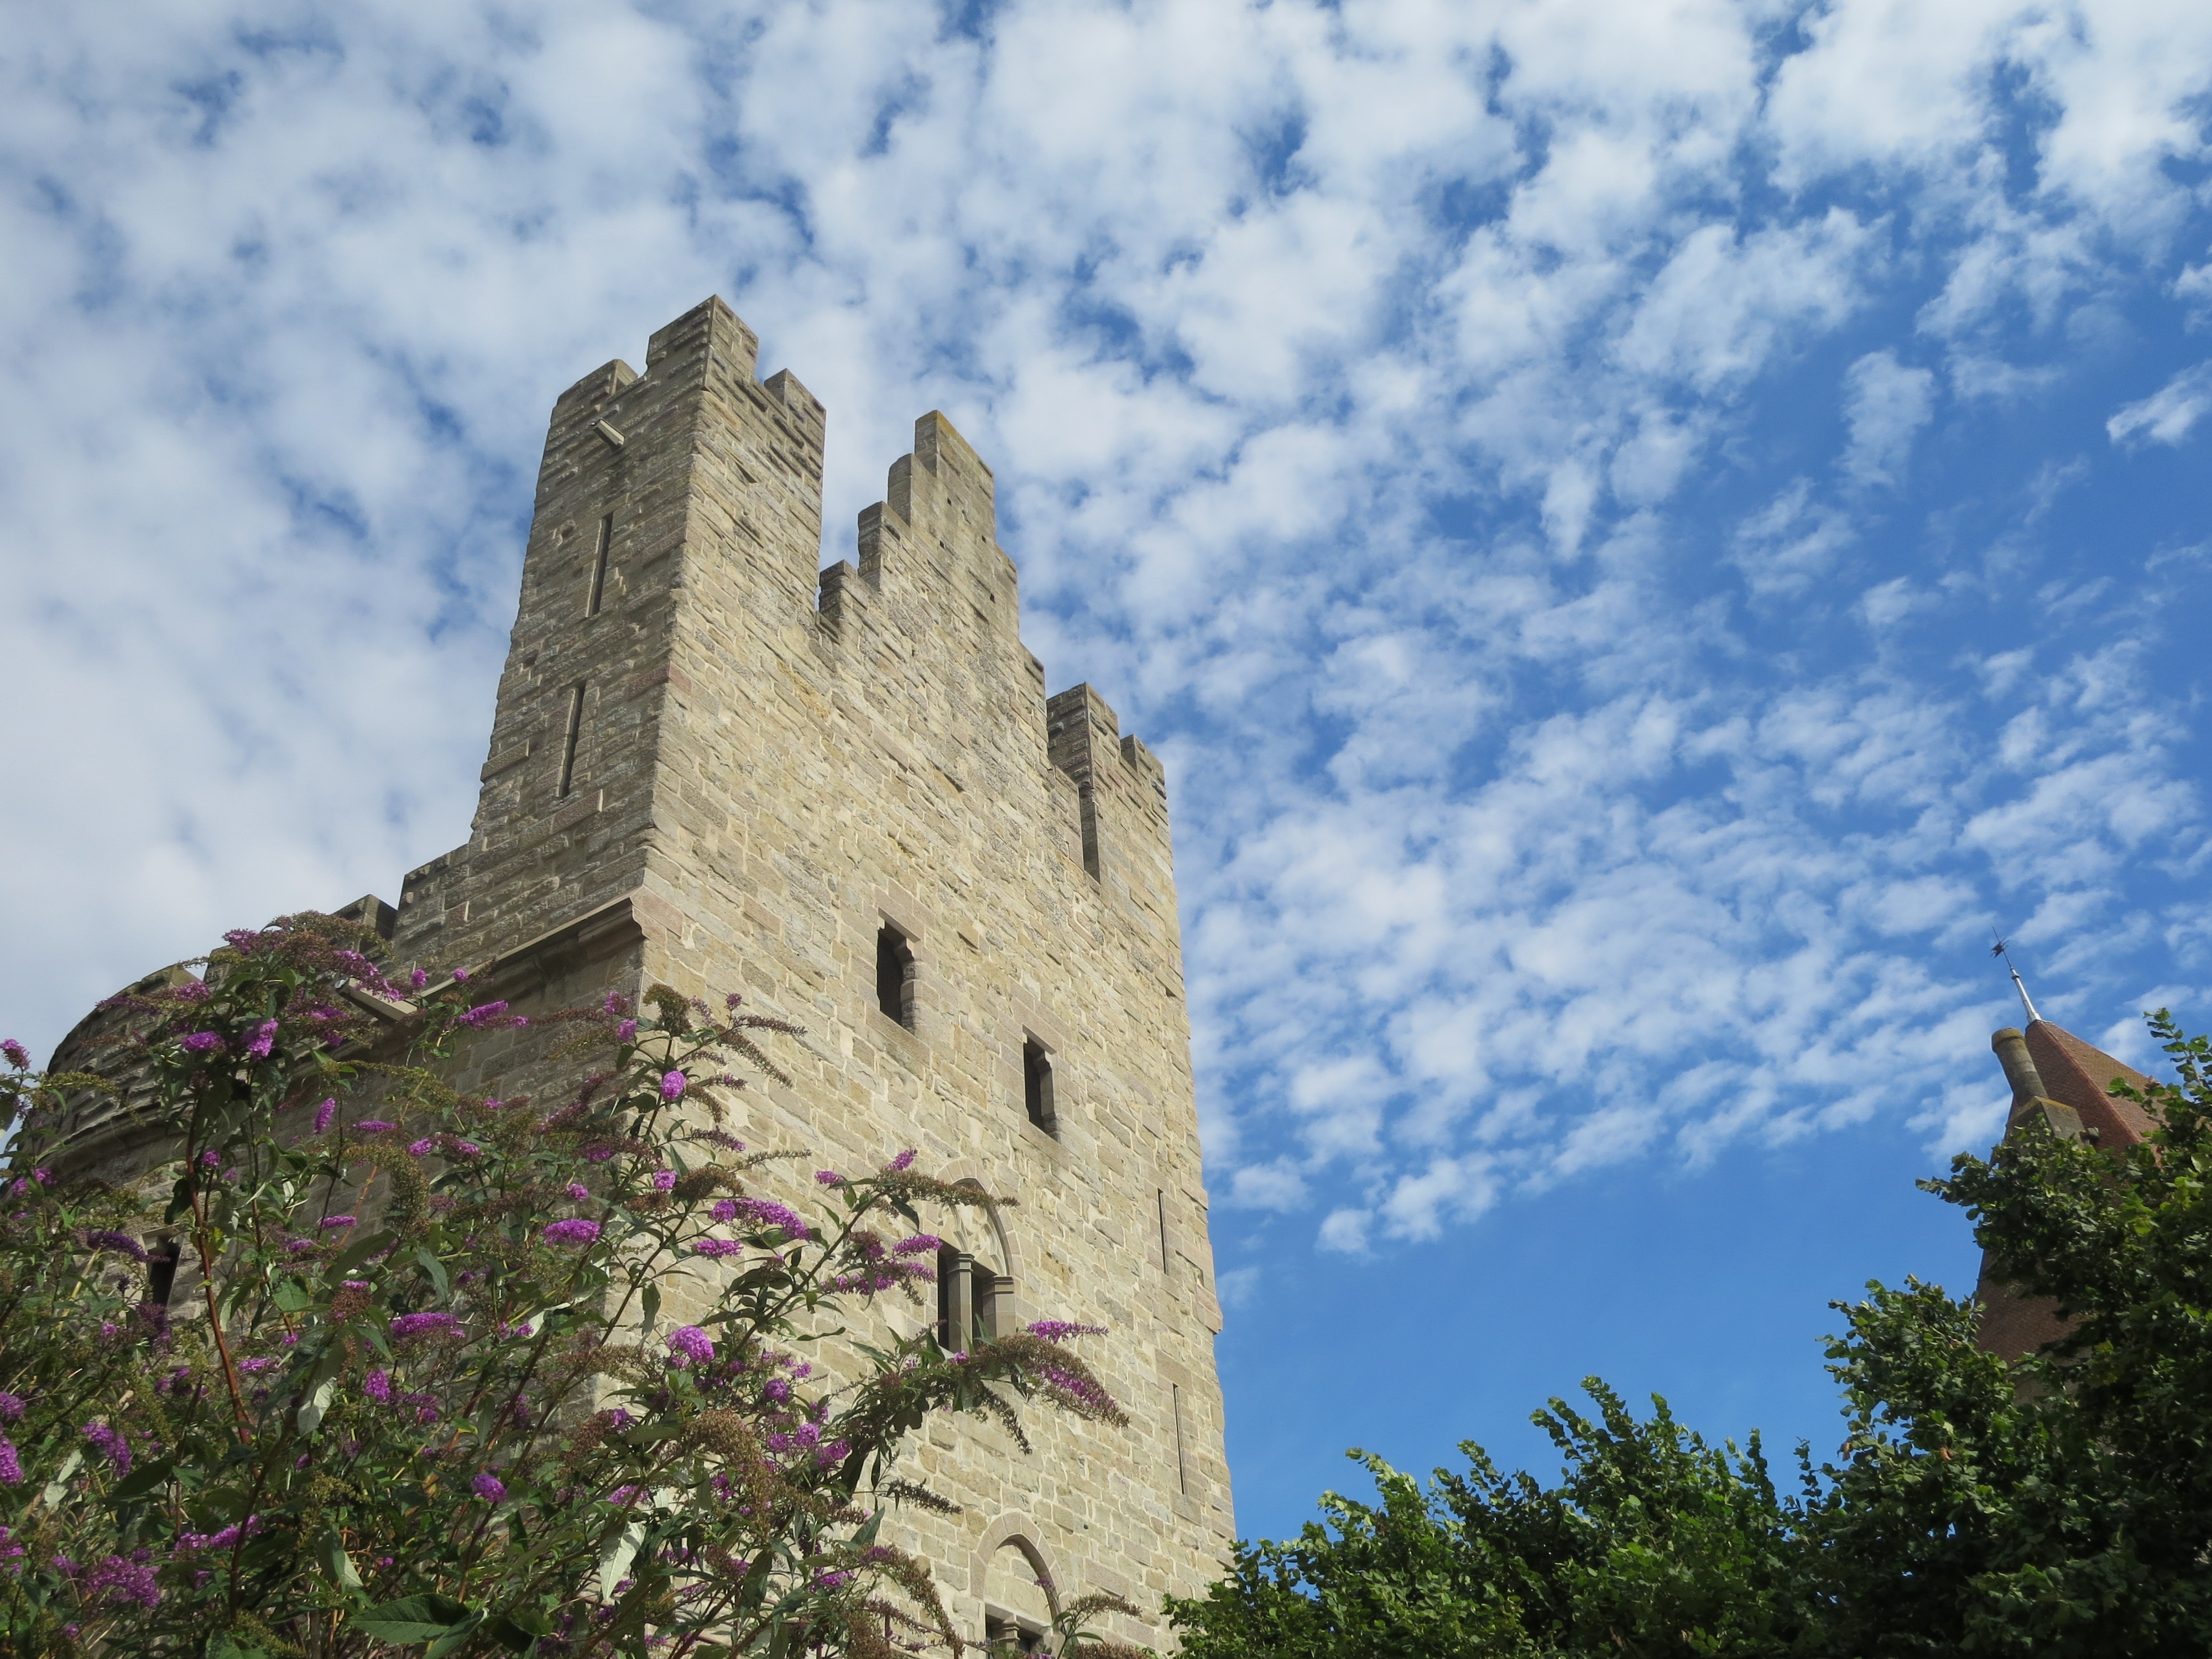
landscape, rock, sky, building, chateau, tower, romantic, castle, place of worship, clouds, fortress, ruins, monastery, carcassonne, middle ages, imposing, fleecy